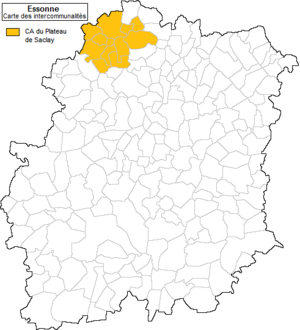
Carte des communes de la communauté d'agglomération du plateau de Saclay en Essonne (91)
La Communauté d’agglomération du Plateau de Saclay est une ancienne structure intercommunale française située dans le département de l’Essonne et la région Île-de-France.